George E. Waring Jr.

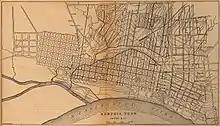
Map of the Memphis sewer system in 1880

Memphis, Tennessee, had suffered several severe cholera epidemics (1849, 1866, 1873) and yellow fever (1867, 1873, 1878 and 1879), with over 5,000 fatalities in 1878 alone. Sanitary conditions in the city were poor, with many domestic wells close by privies and drained by a fetid bayou. Many buildings had standing water underneath because of the poorly-draining clay soil. Civic leaders recognized the need for better drainage and a sewer system that would keep domestic waste away from the wells, although they were wrong in their belief that yellow fever was spread by inadequate sanitation practices. It was, in fact, spread by the "Aedes aegypti" mosquito, which breeds in stagnant water. The financially strapped city and the state legislature were unable to raise sufficient funds for construction of a conventional combined sewer system, due to the mass exodus of residents for fear of yellow fever. The situation in Memphis aroused the sympathy of the nation and was largely responsible for the creation of the National Board of Health, a predecessor to the United States Public Health Service. The Board sent Waring to Memphis, where he designed what he thought was a system Memphis could afford. Waring's design called for the separation of sewage waste from storm water runoff, an innovation that reduced the size of the pipes required to carry septic sewage. Until this time, this idea had not been used in the United States on a large scale. Memphis constructed a separated sewer system according to Waring's plans, and its era of epidemics came to an end.